Charlie Kamps

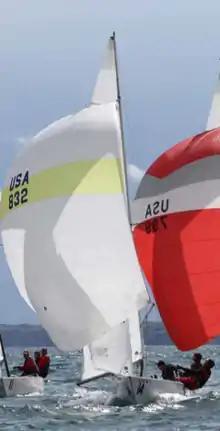
Charlie Kamps in his latest Soling USA 832

Kamps is since the early day's of the Soling strongly involved with the class. He served for many years in the executive committee of the International Soling Association. As sailor he took many times the podium. Charlie competed over 20 times in the Soling North American Championship.